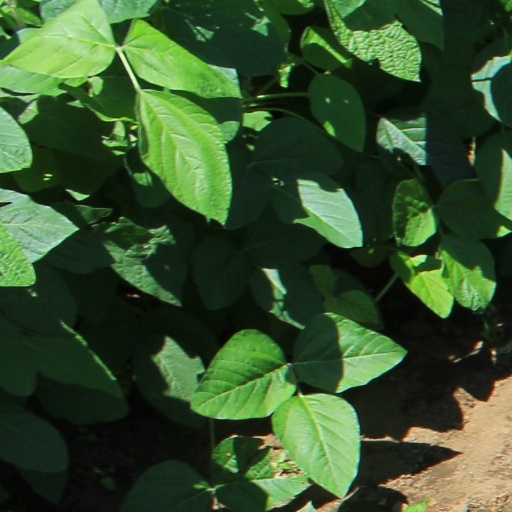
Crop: soybean